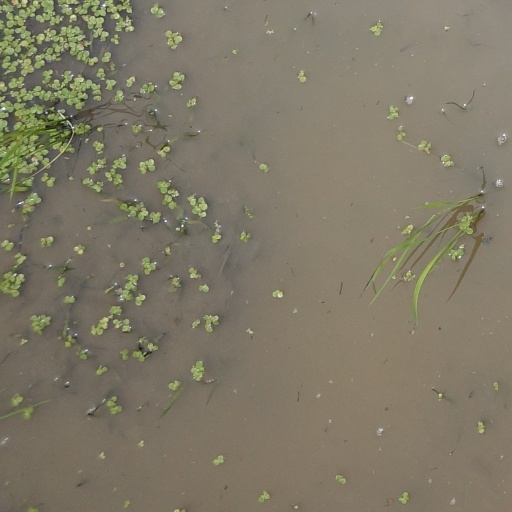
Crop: rice